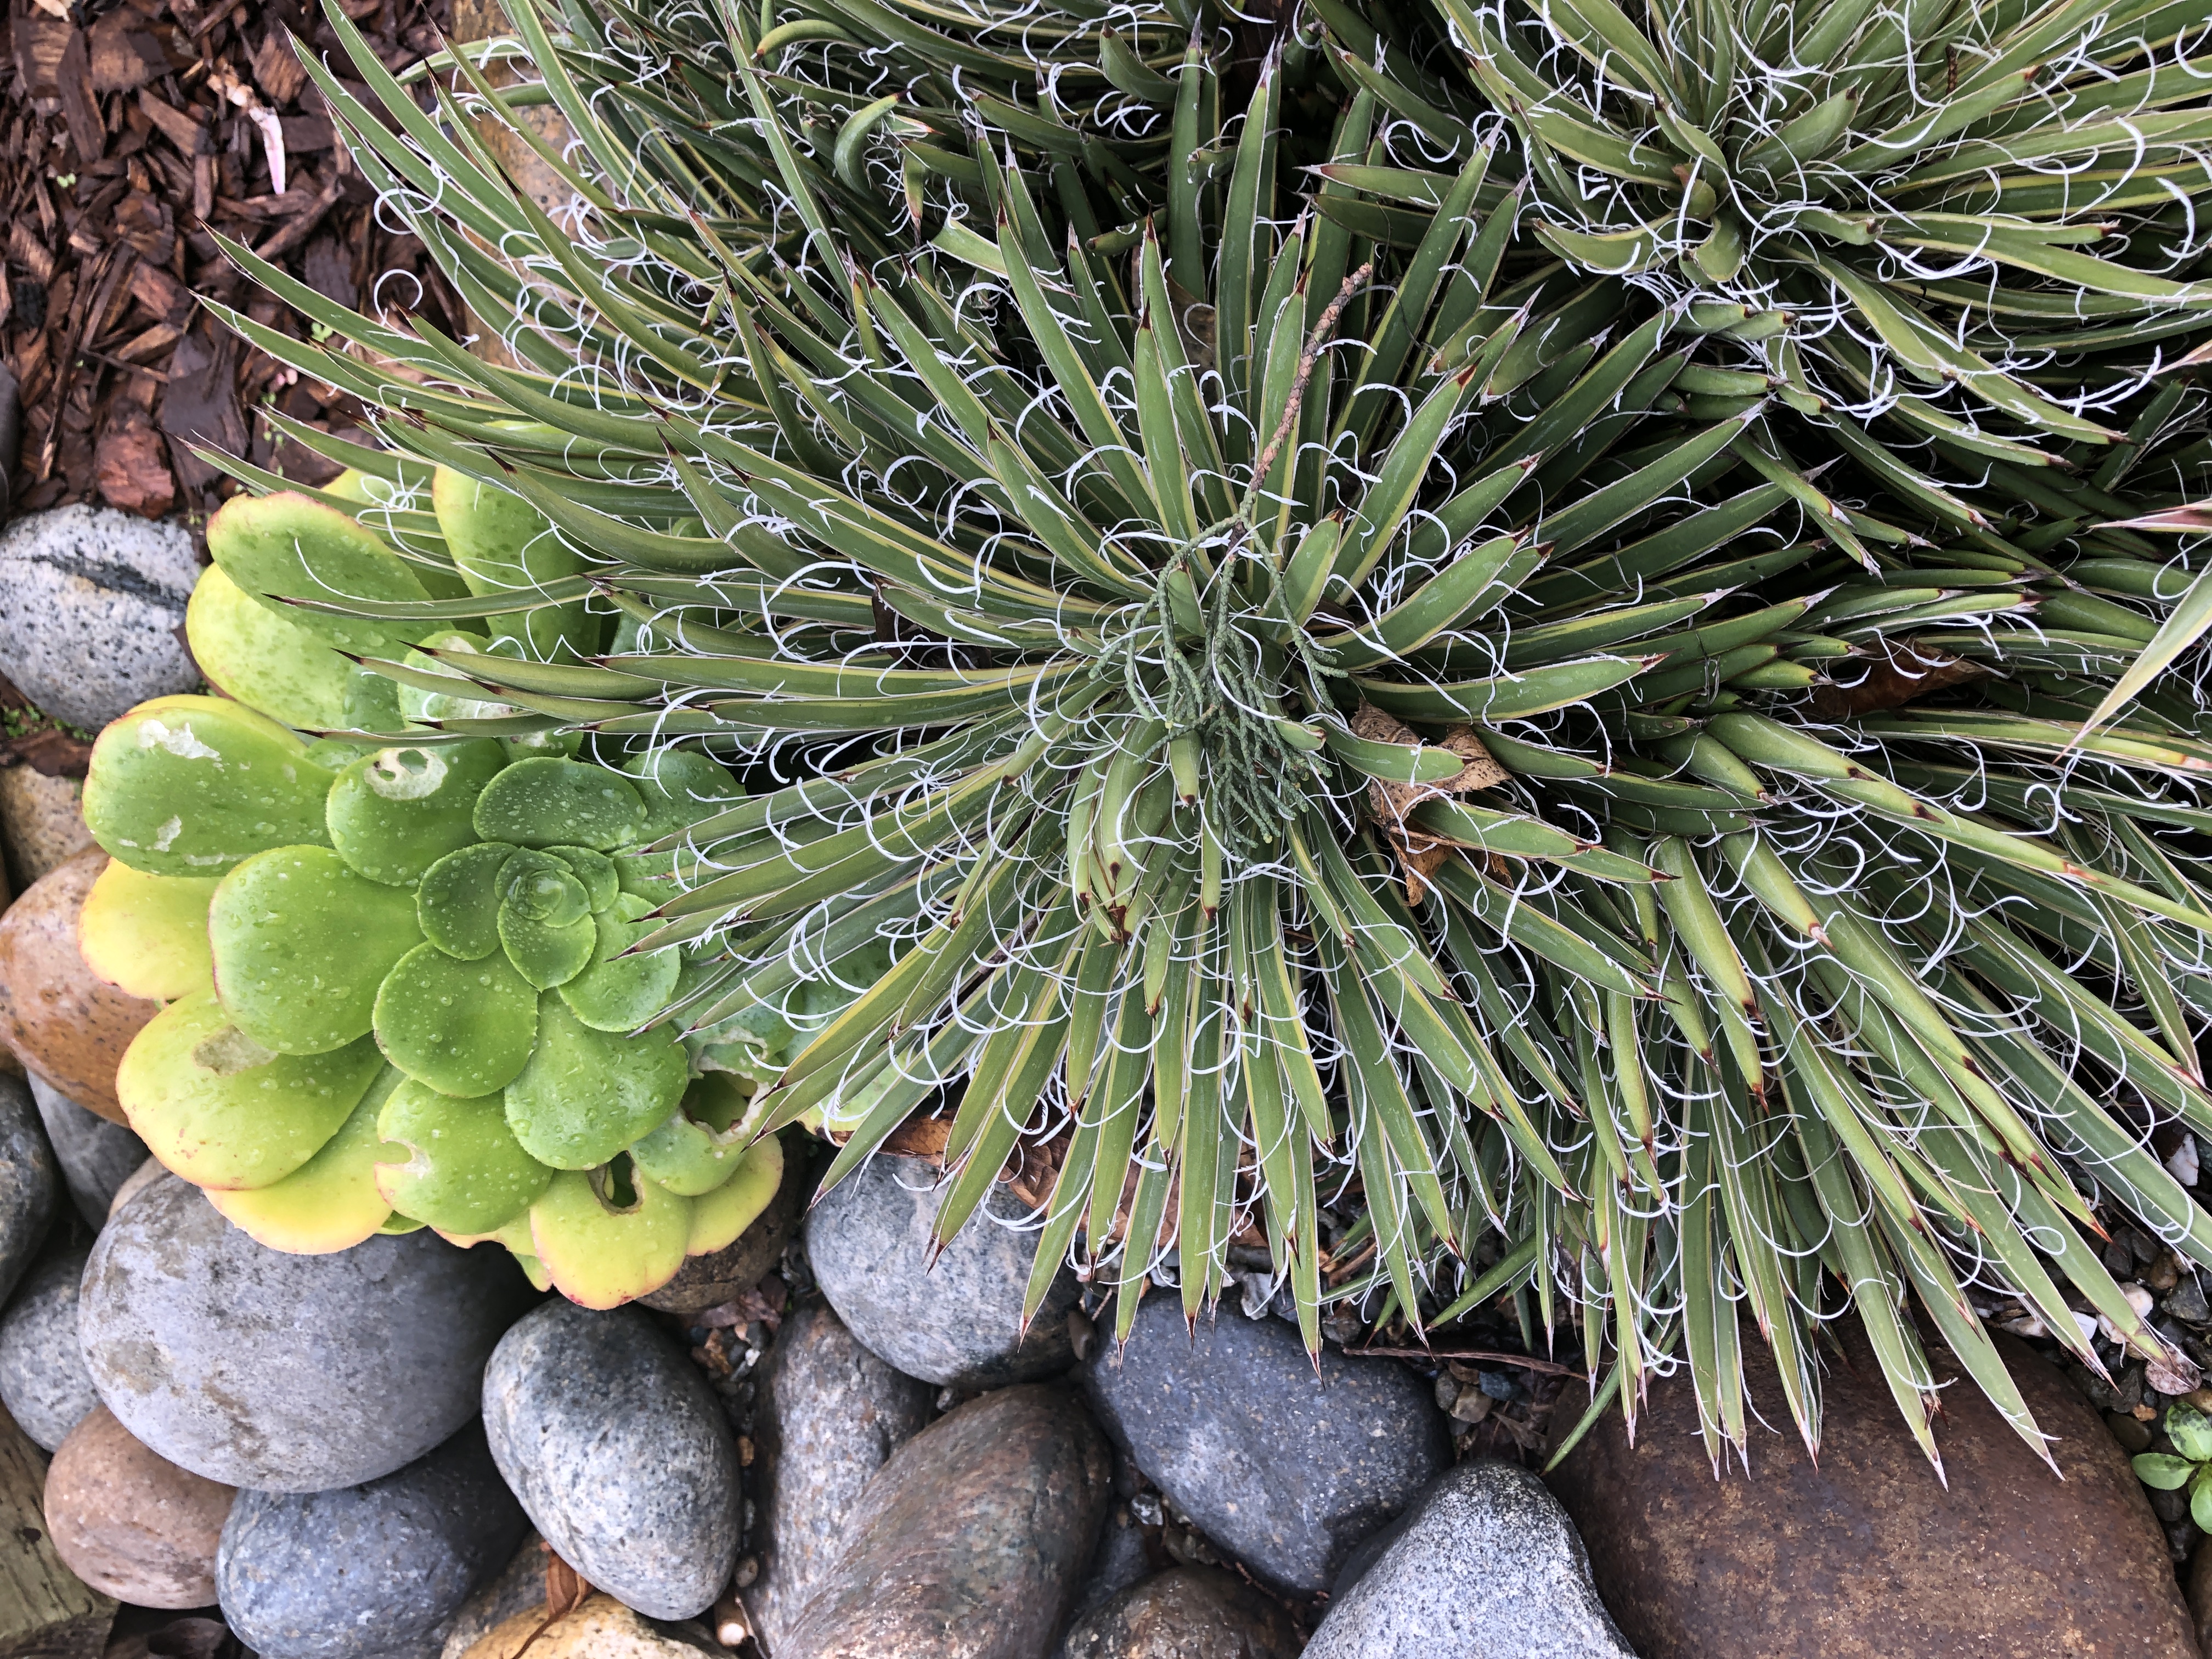
succulent, plant, cactus, rocks, california, curls, green, ground, front yard, flower, terrestrial plant, botany, leaf, grass, agave, garden, flowering plant, succulent plant, subshrub, annual plant, stonecrop family, groundcover, thorns, spines, and prickles, perennial plant, hedgehog cactus